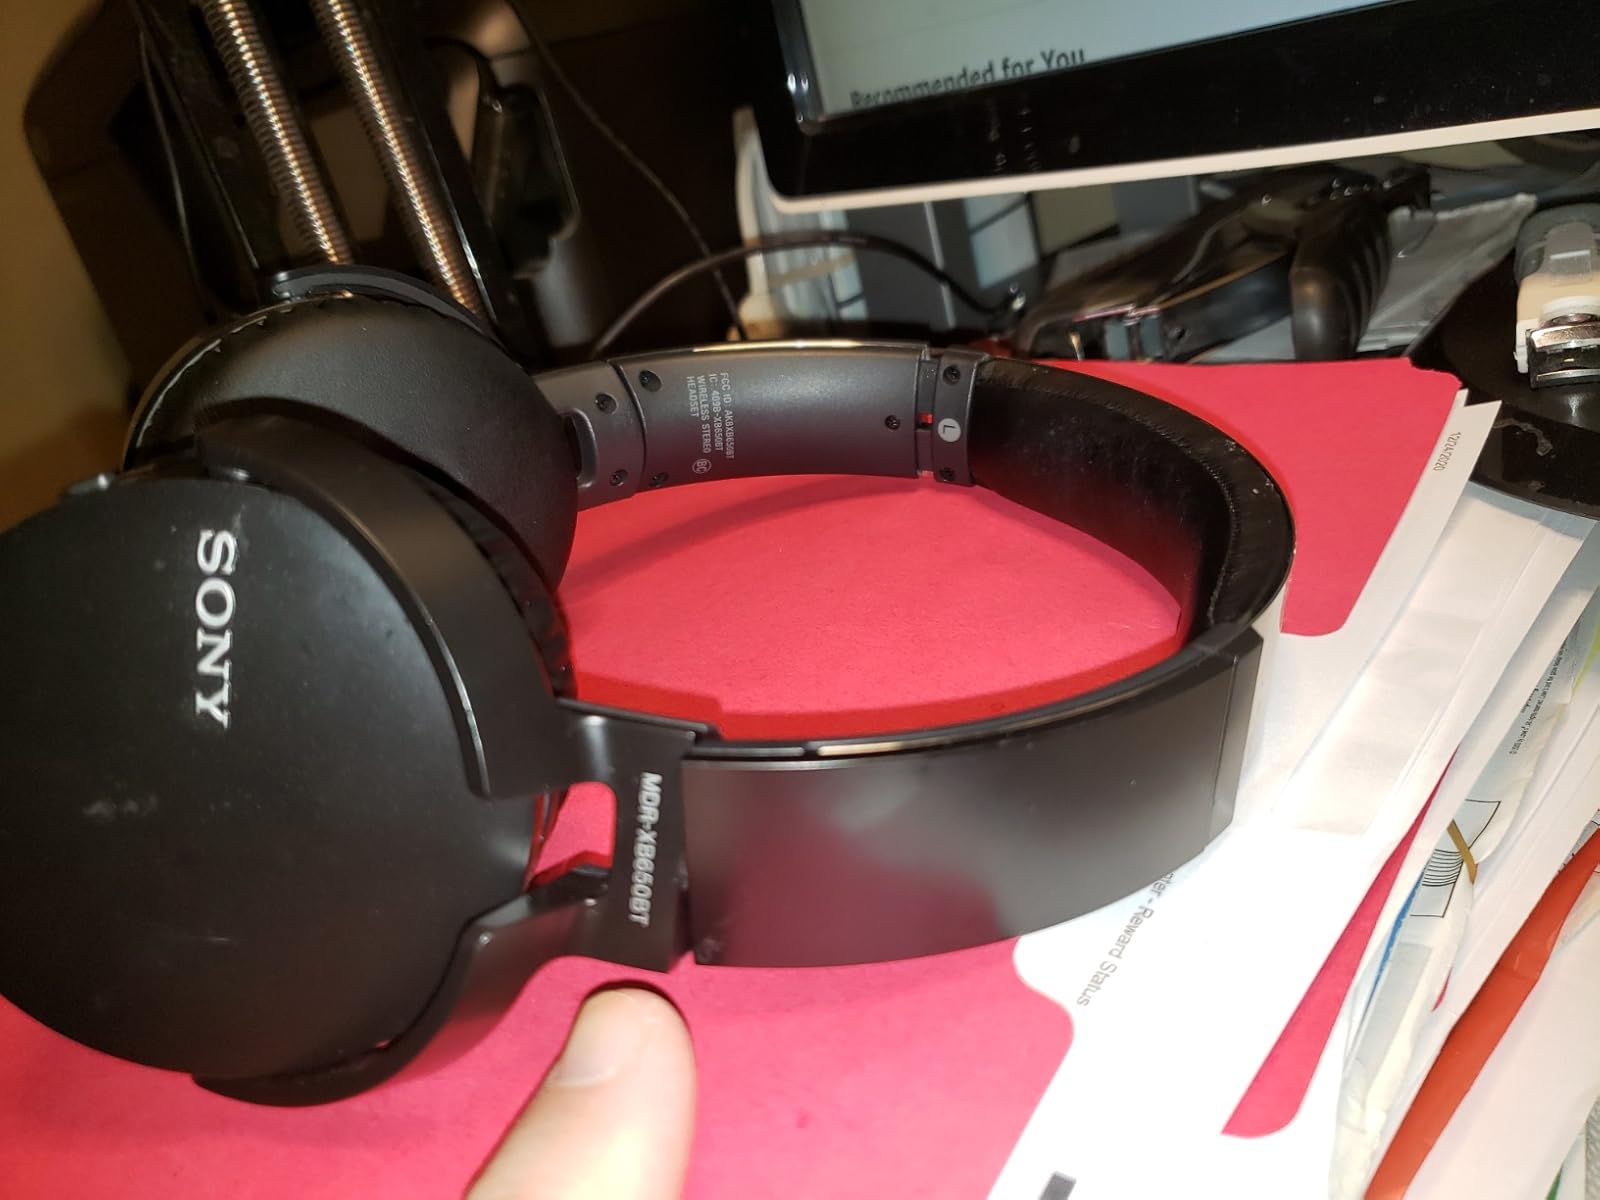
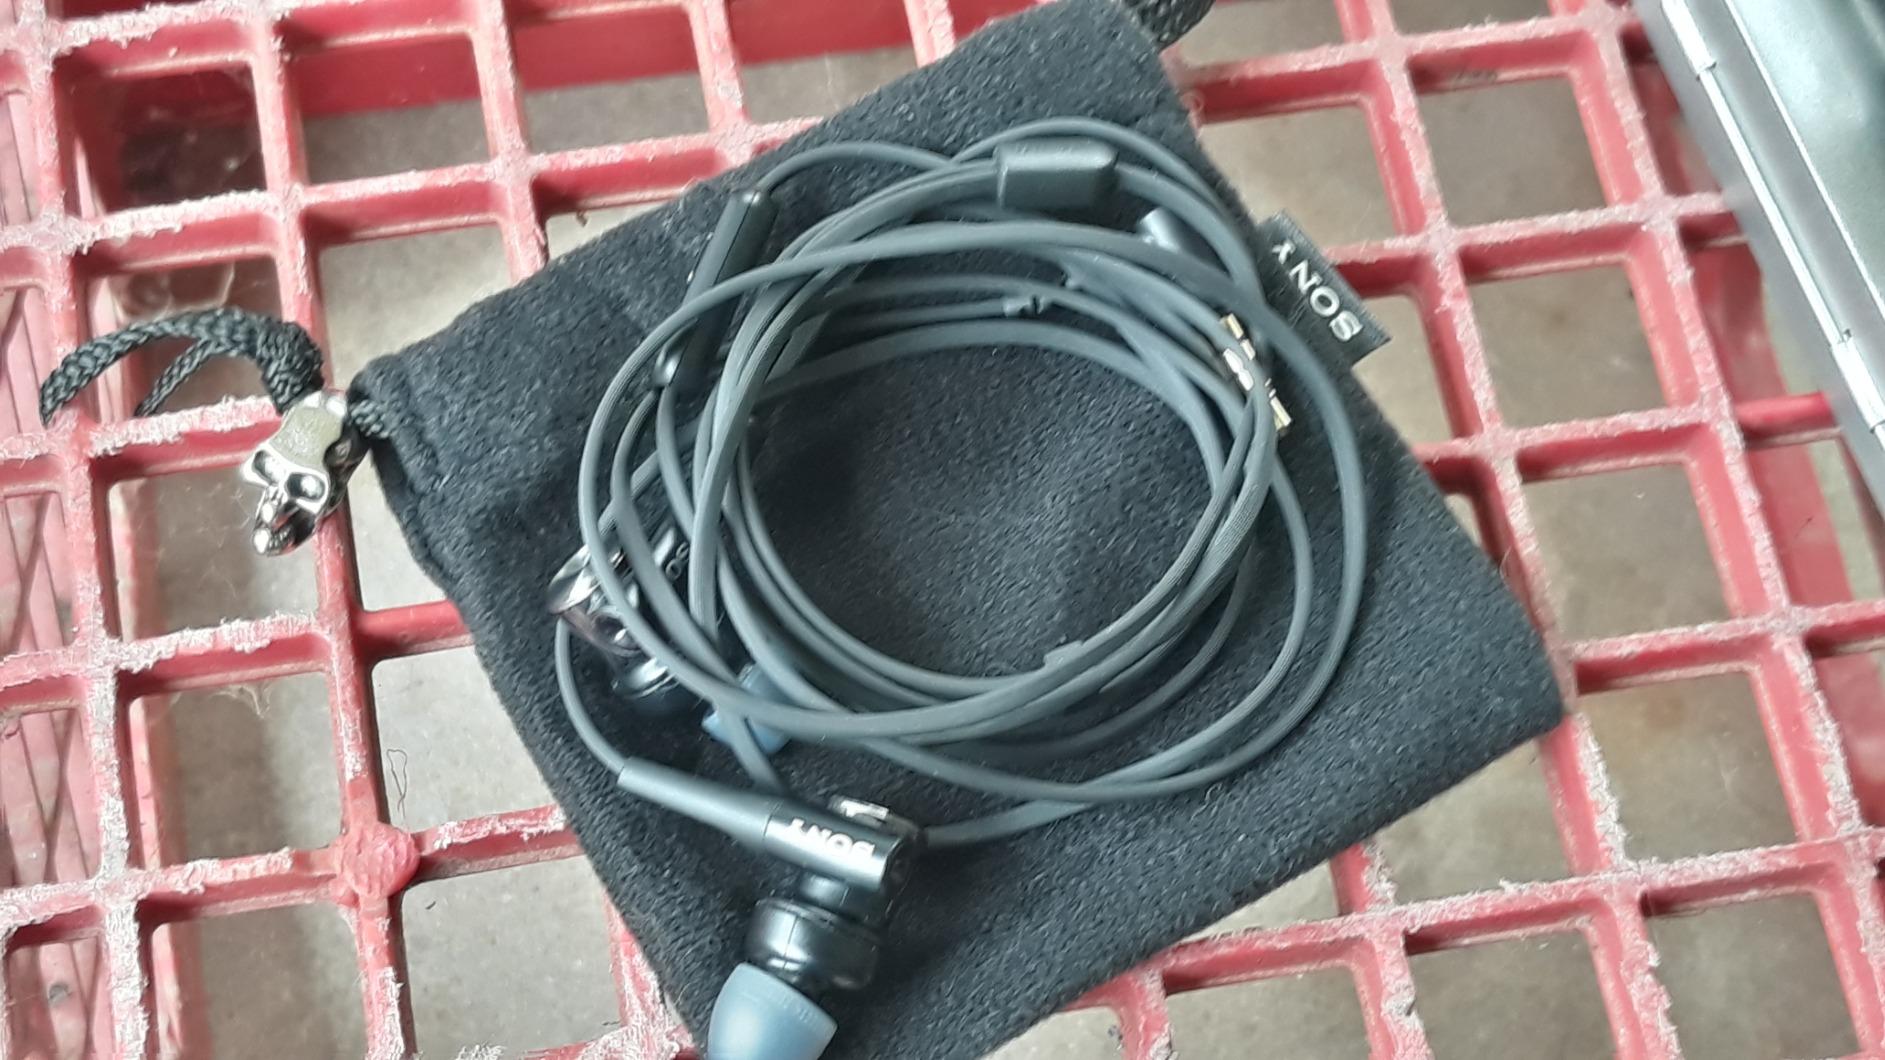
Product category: headphones
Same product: no